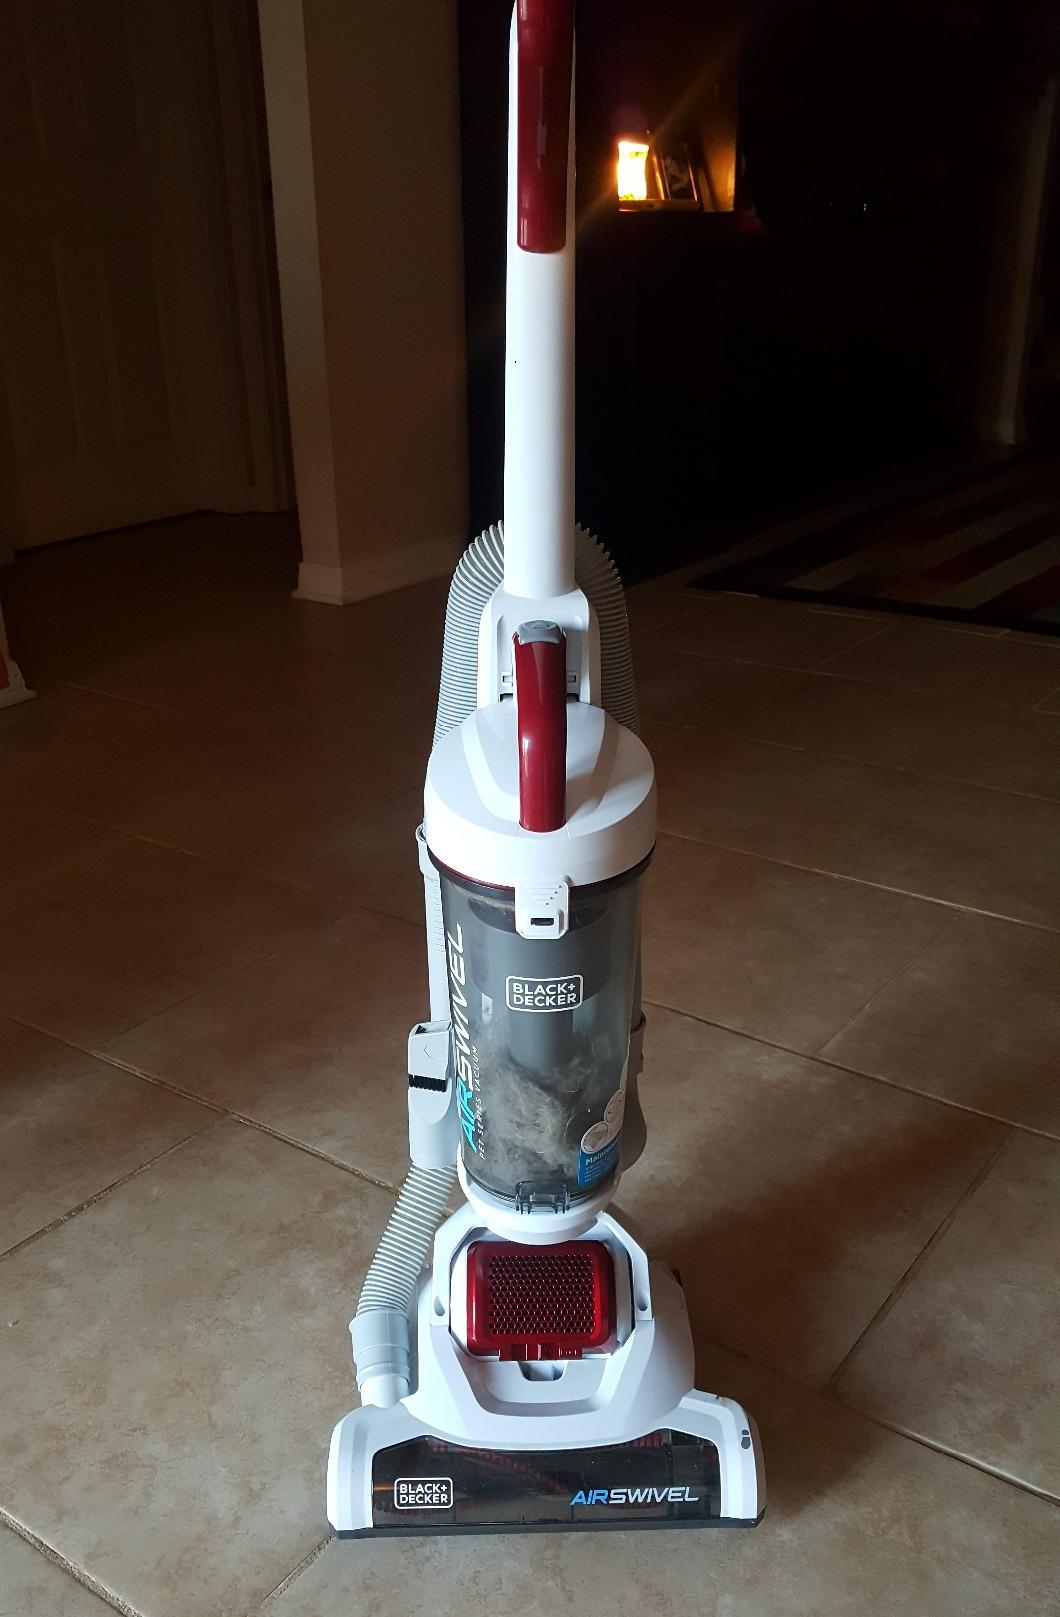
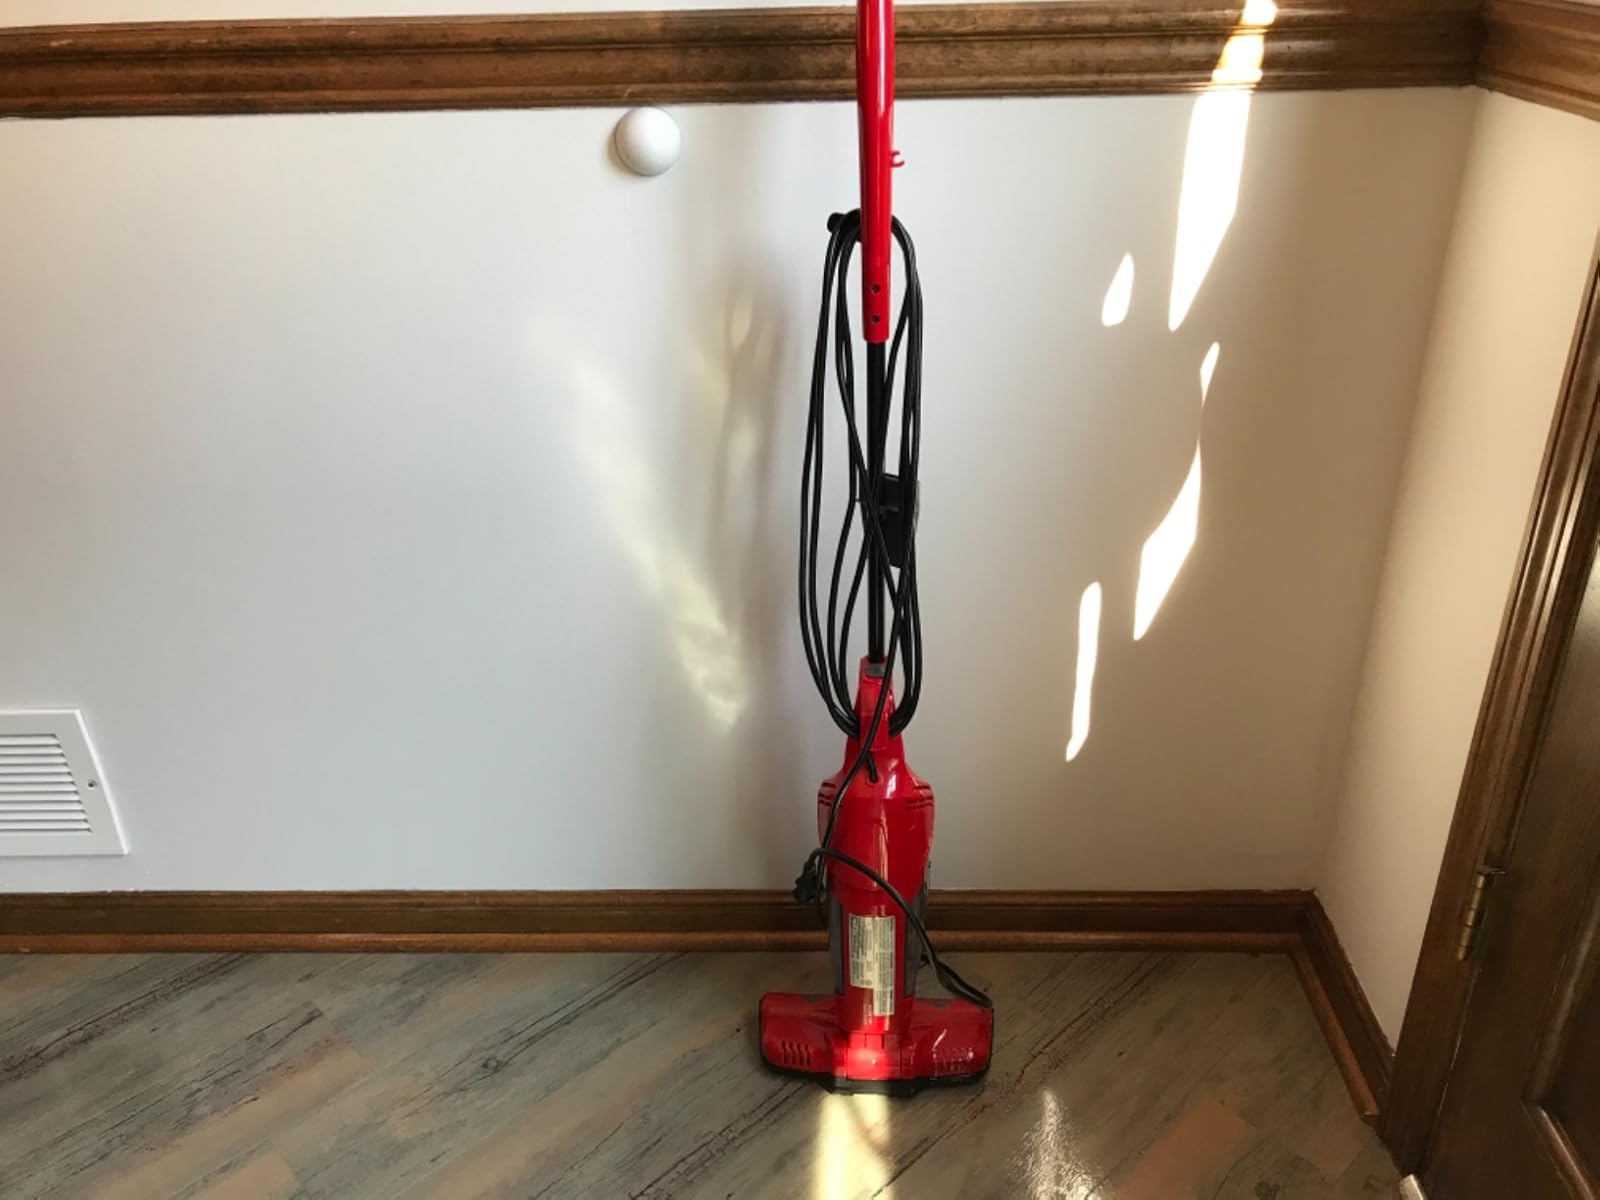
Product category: items_vacuum
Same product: no